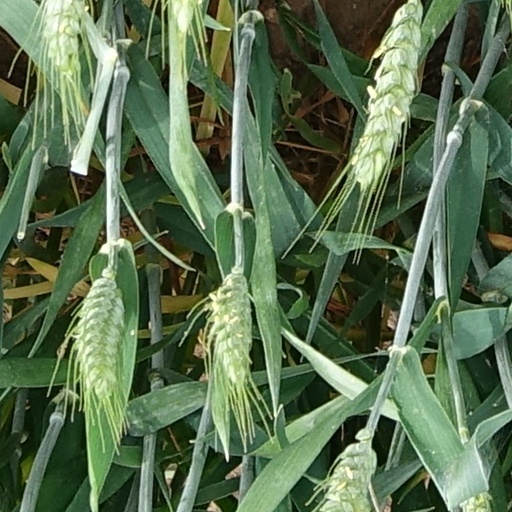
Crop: wheat